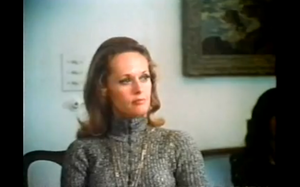
Tippi Hedren dans la bande annonce du film The Harrad Experiment de Ted Post.
Nathalie Kay Hedren, dite Tippi Hedren, née le 19 janvier 1930 à New Ulm au Minnesota, est une actrice américaine et une militante de la cause animale.